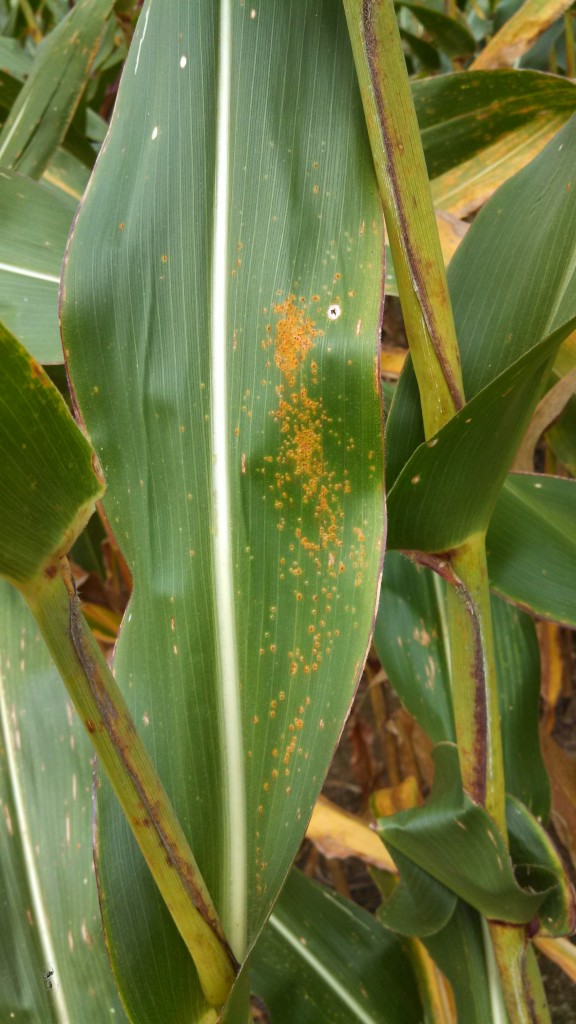
Labels: Corn rust leaf